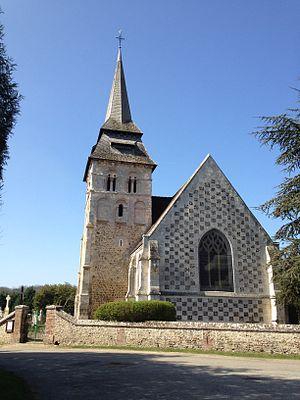
Église Saint-Martin de Fontaine-la-Soret.
Cet article recense les monuments historiques français classés en 1846.
Cet article recense une partie des monuments historiques de l'Eure, en France.
Fontaine-la-Soret est une ancienne commune française située dans le département de l'Eure, en région Normandie.
Saint-Martin est le nom de nombreuses églises, en Europe et en Amérique latine. Cet article en recense un certain nombre.